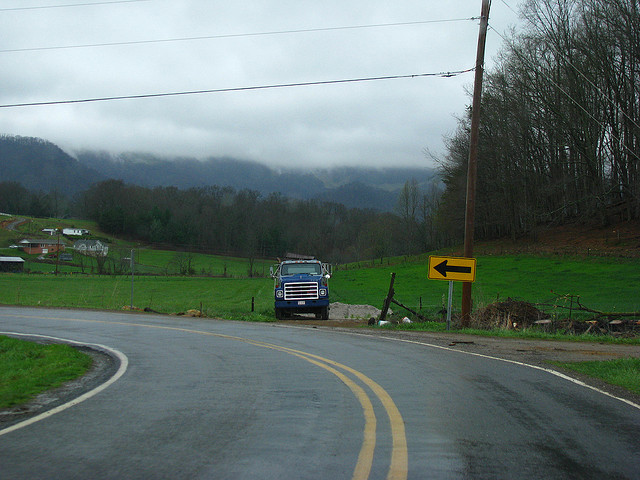
user: Given an image and a question. Answer the question in a short answer. Question: Is the road wet or dry? Short Answer:
assistant: wet